Cultural amalgamation

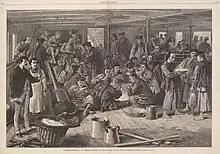
The origins of cultural amalgamation: When people from the Chinese culture meet people from the European culture and greet each other.

Cultural amalgamation refers to the process of mixing two cultures to create a new culture. It is often described as a more balanced type of cultural interaction than the process of cultural assimilation. Cultural amalgamation does not involve one group's culture changing another group's culture (acculturation) or one group adopting another group's culture (assimilation). Instead, a new culture results. This is the origin of cultural amalgamation. It is the ideological equivalent of the melting pot theory.